Homeopathy

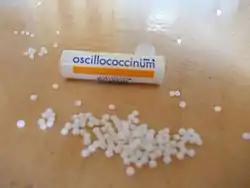
"Oscillococcinum", a homeopathic remedy in pill form

Homeopathic preparations are referred to as "homeopathic remedies". Practitioners rely on two types of reference when prescribing: "Materia medica" and repertories. A homeopathic "materia medica" is a collection of "drug pictures", organized alphabetically. A homeopathic repertory is a quick reference version of the "materia medica" that indexes the symptoms and then the associated remedies for each. In both cases different compilers may dispute particular inclusions in the references. The first symptomatic homeopathic "materia medica" was arranged by Hahnemann. The first homeopathic repertory was Georg Jahr's "Symptomenkodex", published in German in 1835, and translated into English as the "Repertory to the more Characteristic Symptoms of Materia Medica" in 1838. This version was less focused on disease categories and was the forerunner to later works by James Tyler Kent. There are over 118 repertories published in English, with Kent's being one of the most used.